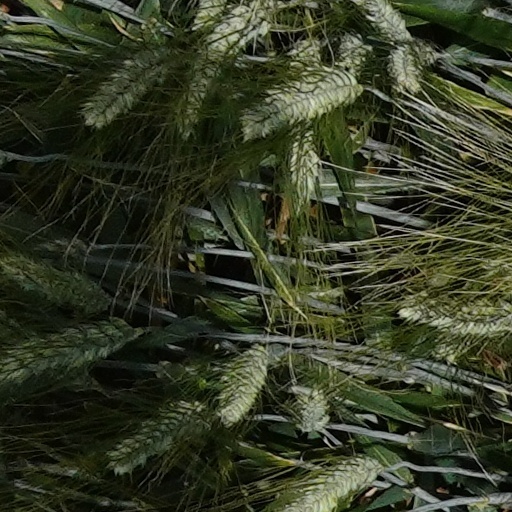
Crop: wheat